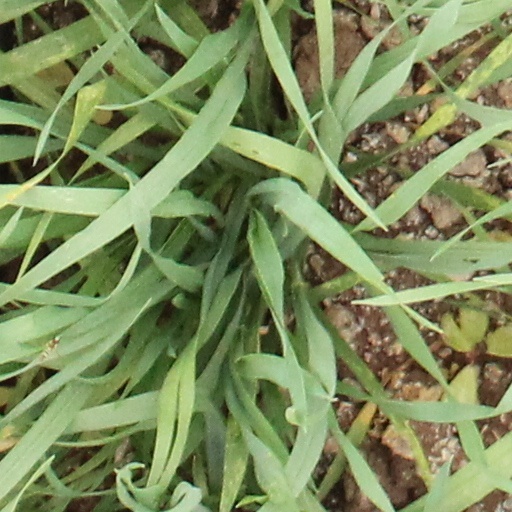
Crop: wheat